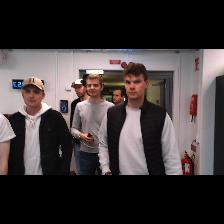
Label: Human